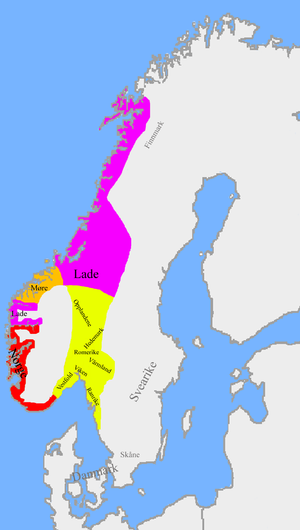
L'unification de la Norvège est le processus s'étendant du IXᵉ siècle au début du XIᵉ siècle par lequel les anciens petits royaumes indépendants de Norvège sont unifiés en un unique royaume. Les historiens et les sagas s'accordent pour dire que l'unification de la Norvège est l'œuvre d'Harald Iᵉʳ de Norvège.
Les jarls de Lade étaient une dynastie de seigneurs norvégiens. Leur influence s'étend du IXᵉ siècle au XIᵉ siècle. Ils étaient implantés dans la localité de Lade, sur les rives du Trondheimsfjord. Leur domaine couvrait le Trøndelag et le Hålogaland.